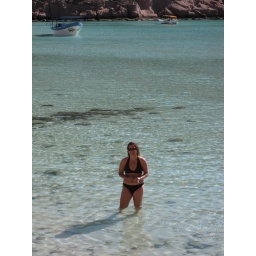
Laurie in the crystal clear water